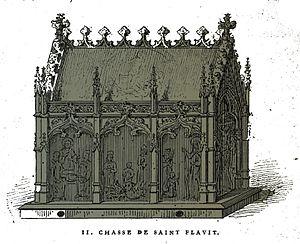
sur un dessin de Fichot.
Saint Flavit, ou Flavy, est un saint ermite du diocèse de Troyes du VIIᵉ siècle. Il est fêté localement le 18 décembre.
L'église de l'Assomption-de-la-Vierge est une église située à Villemaur-sur-Vanne, en France.